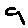
Label: 9